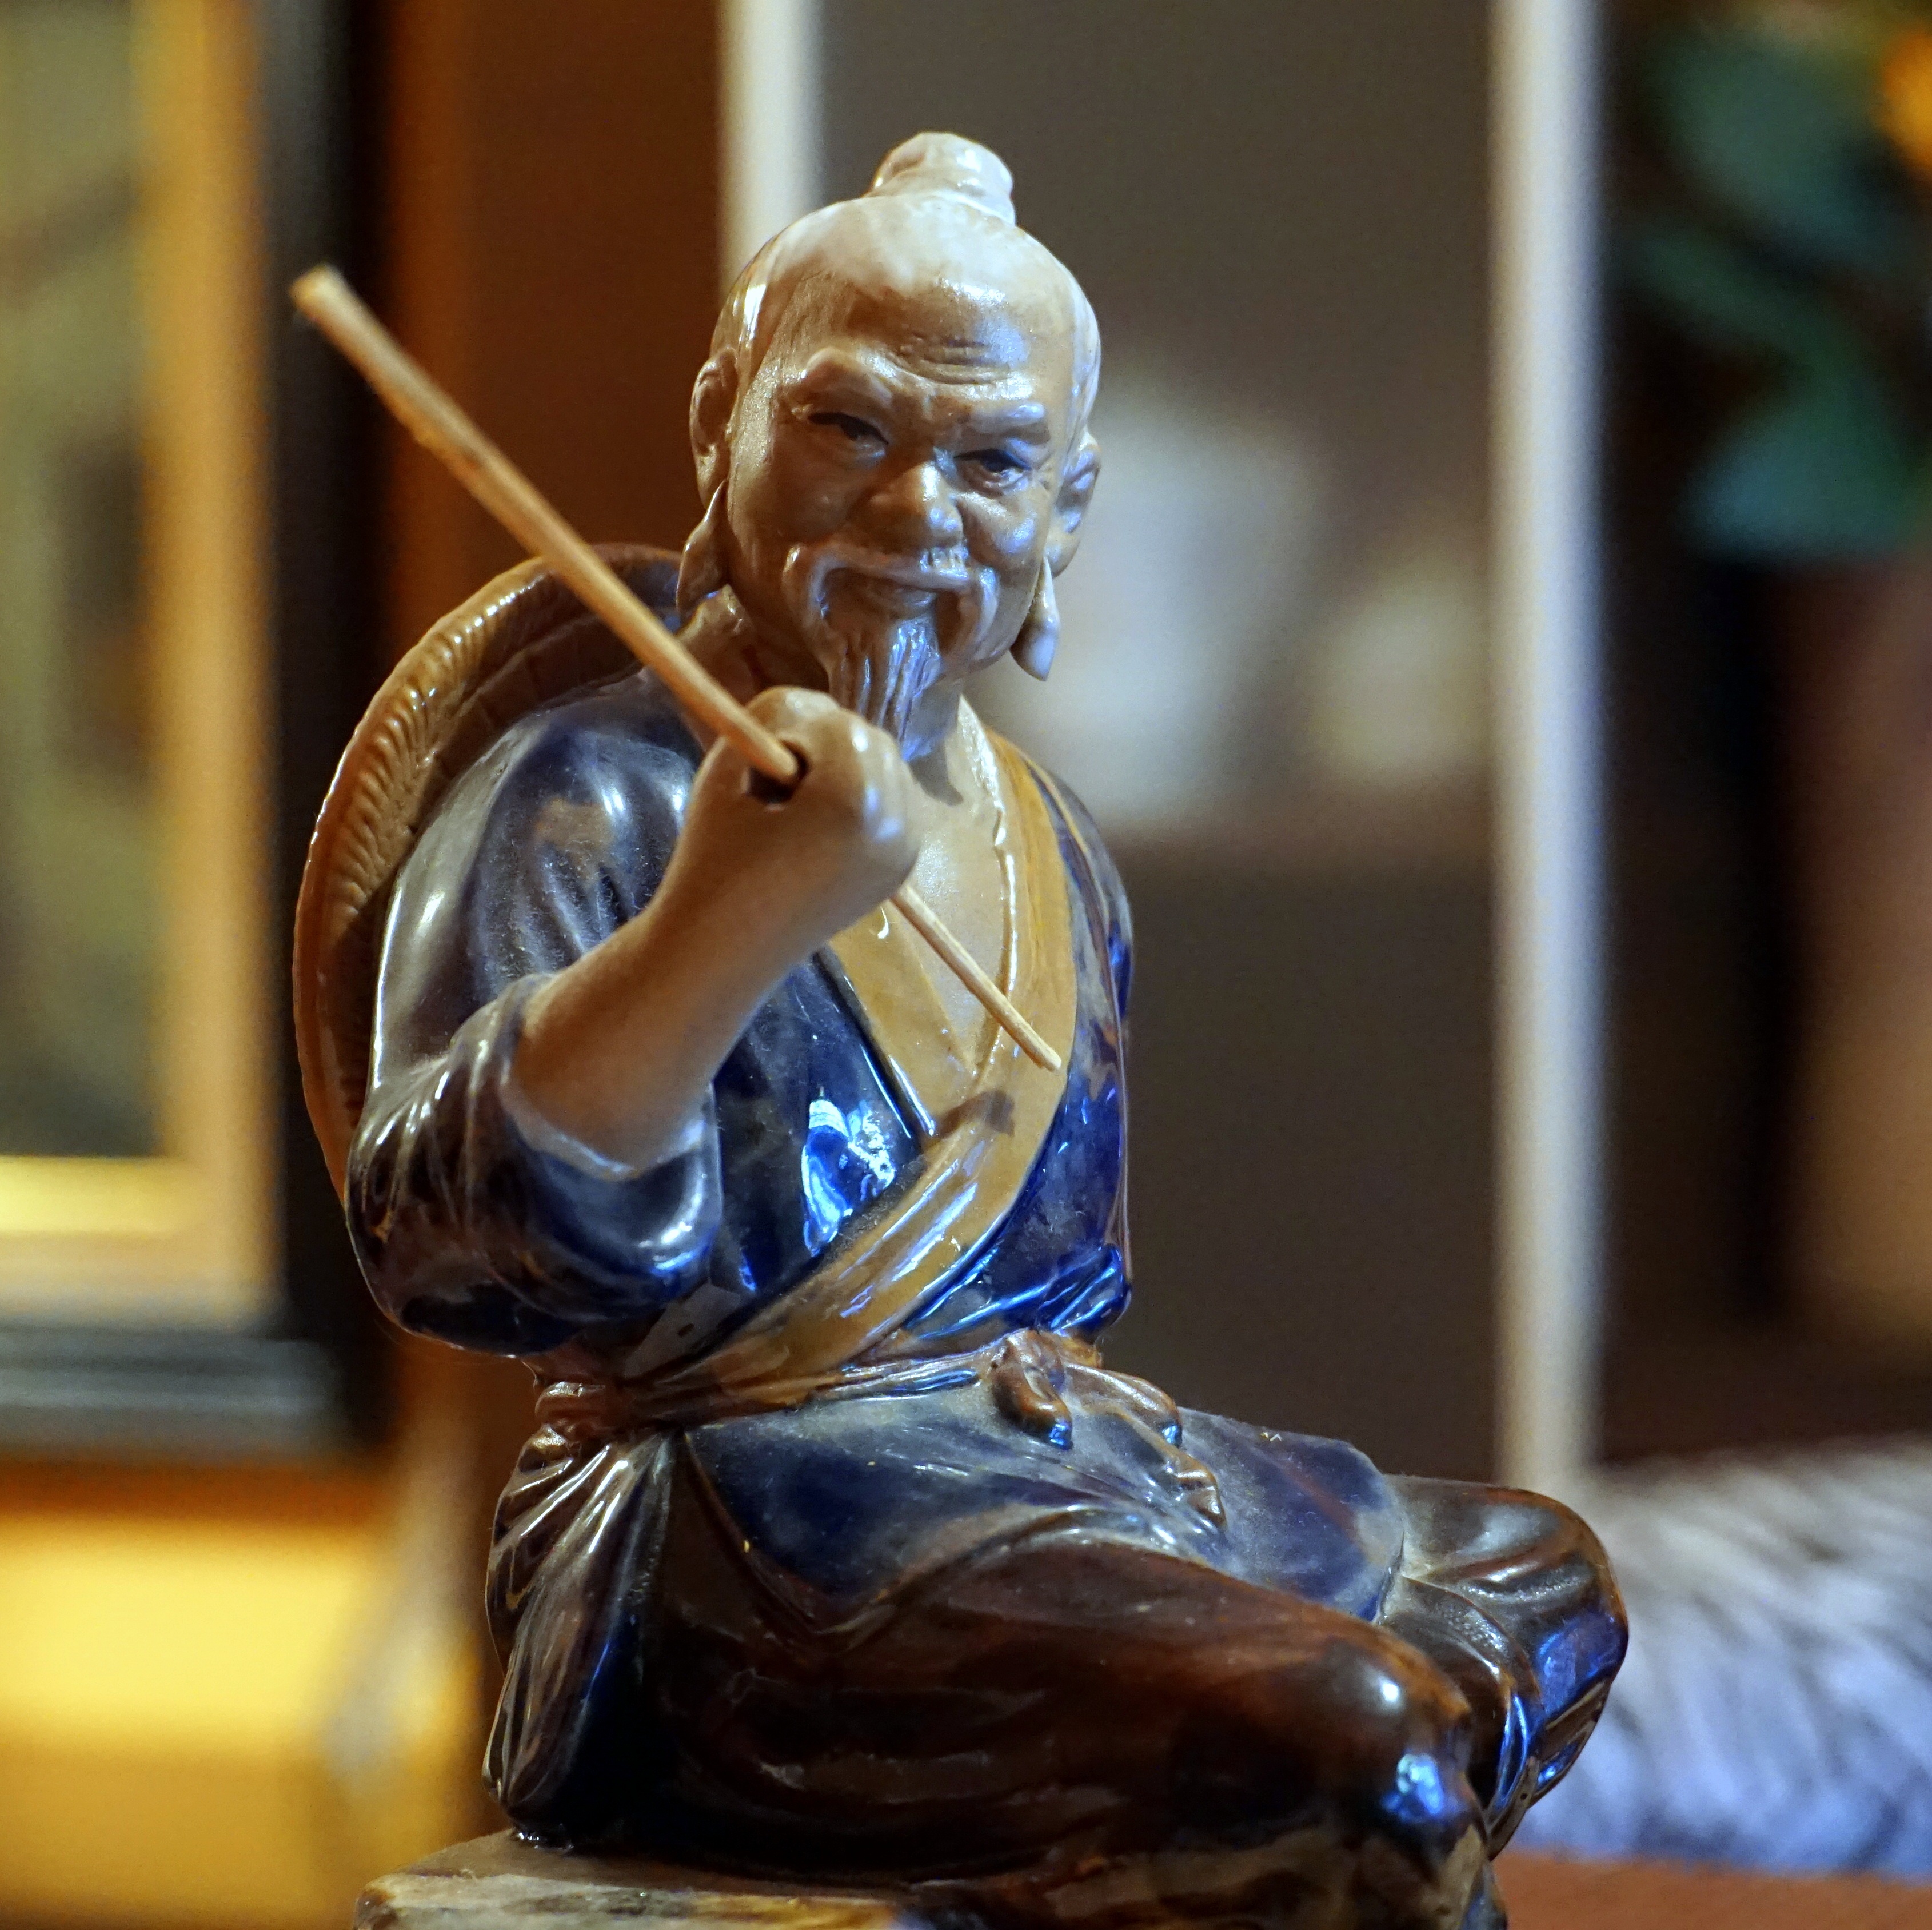
monument, statue, decoration, sculpture, art, figure, figurine, eastern, attitude, mythology, miniatures